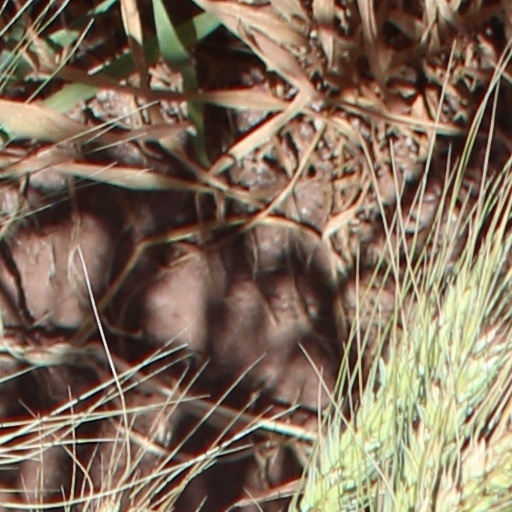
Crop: wheat